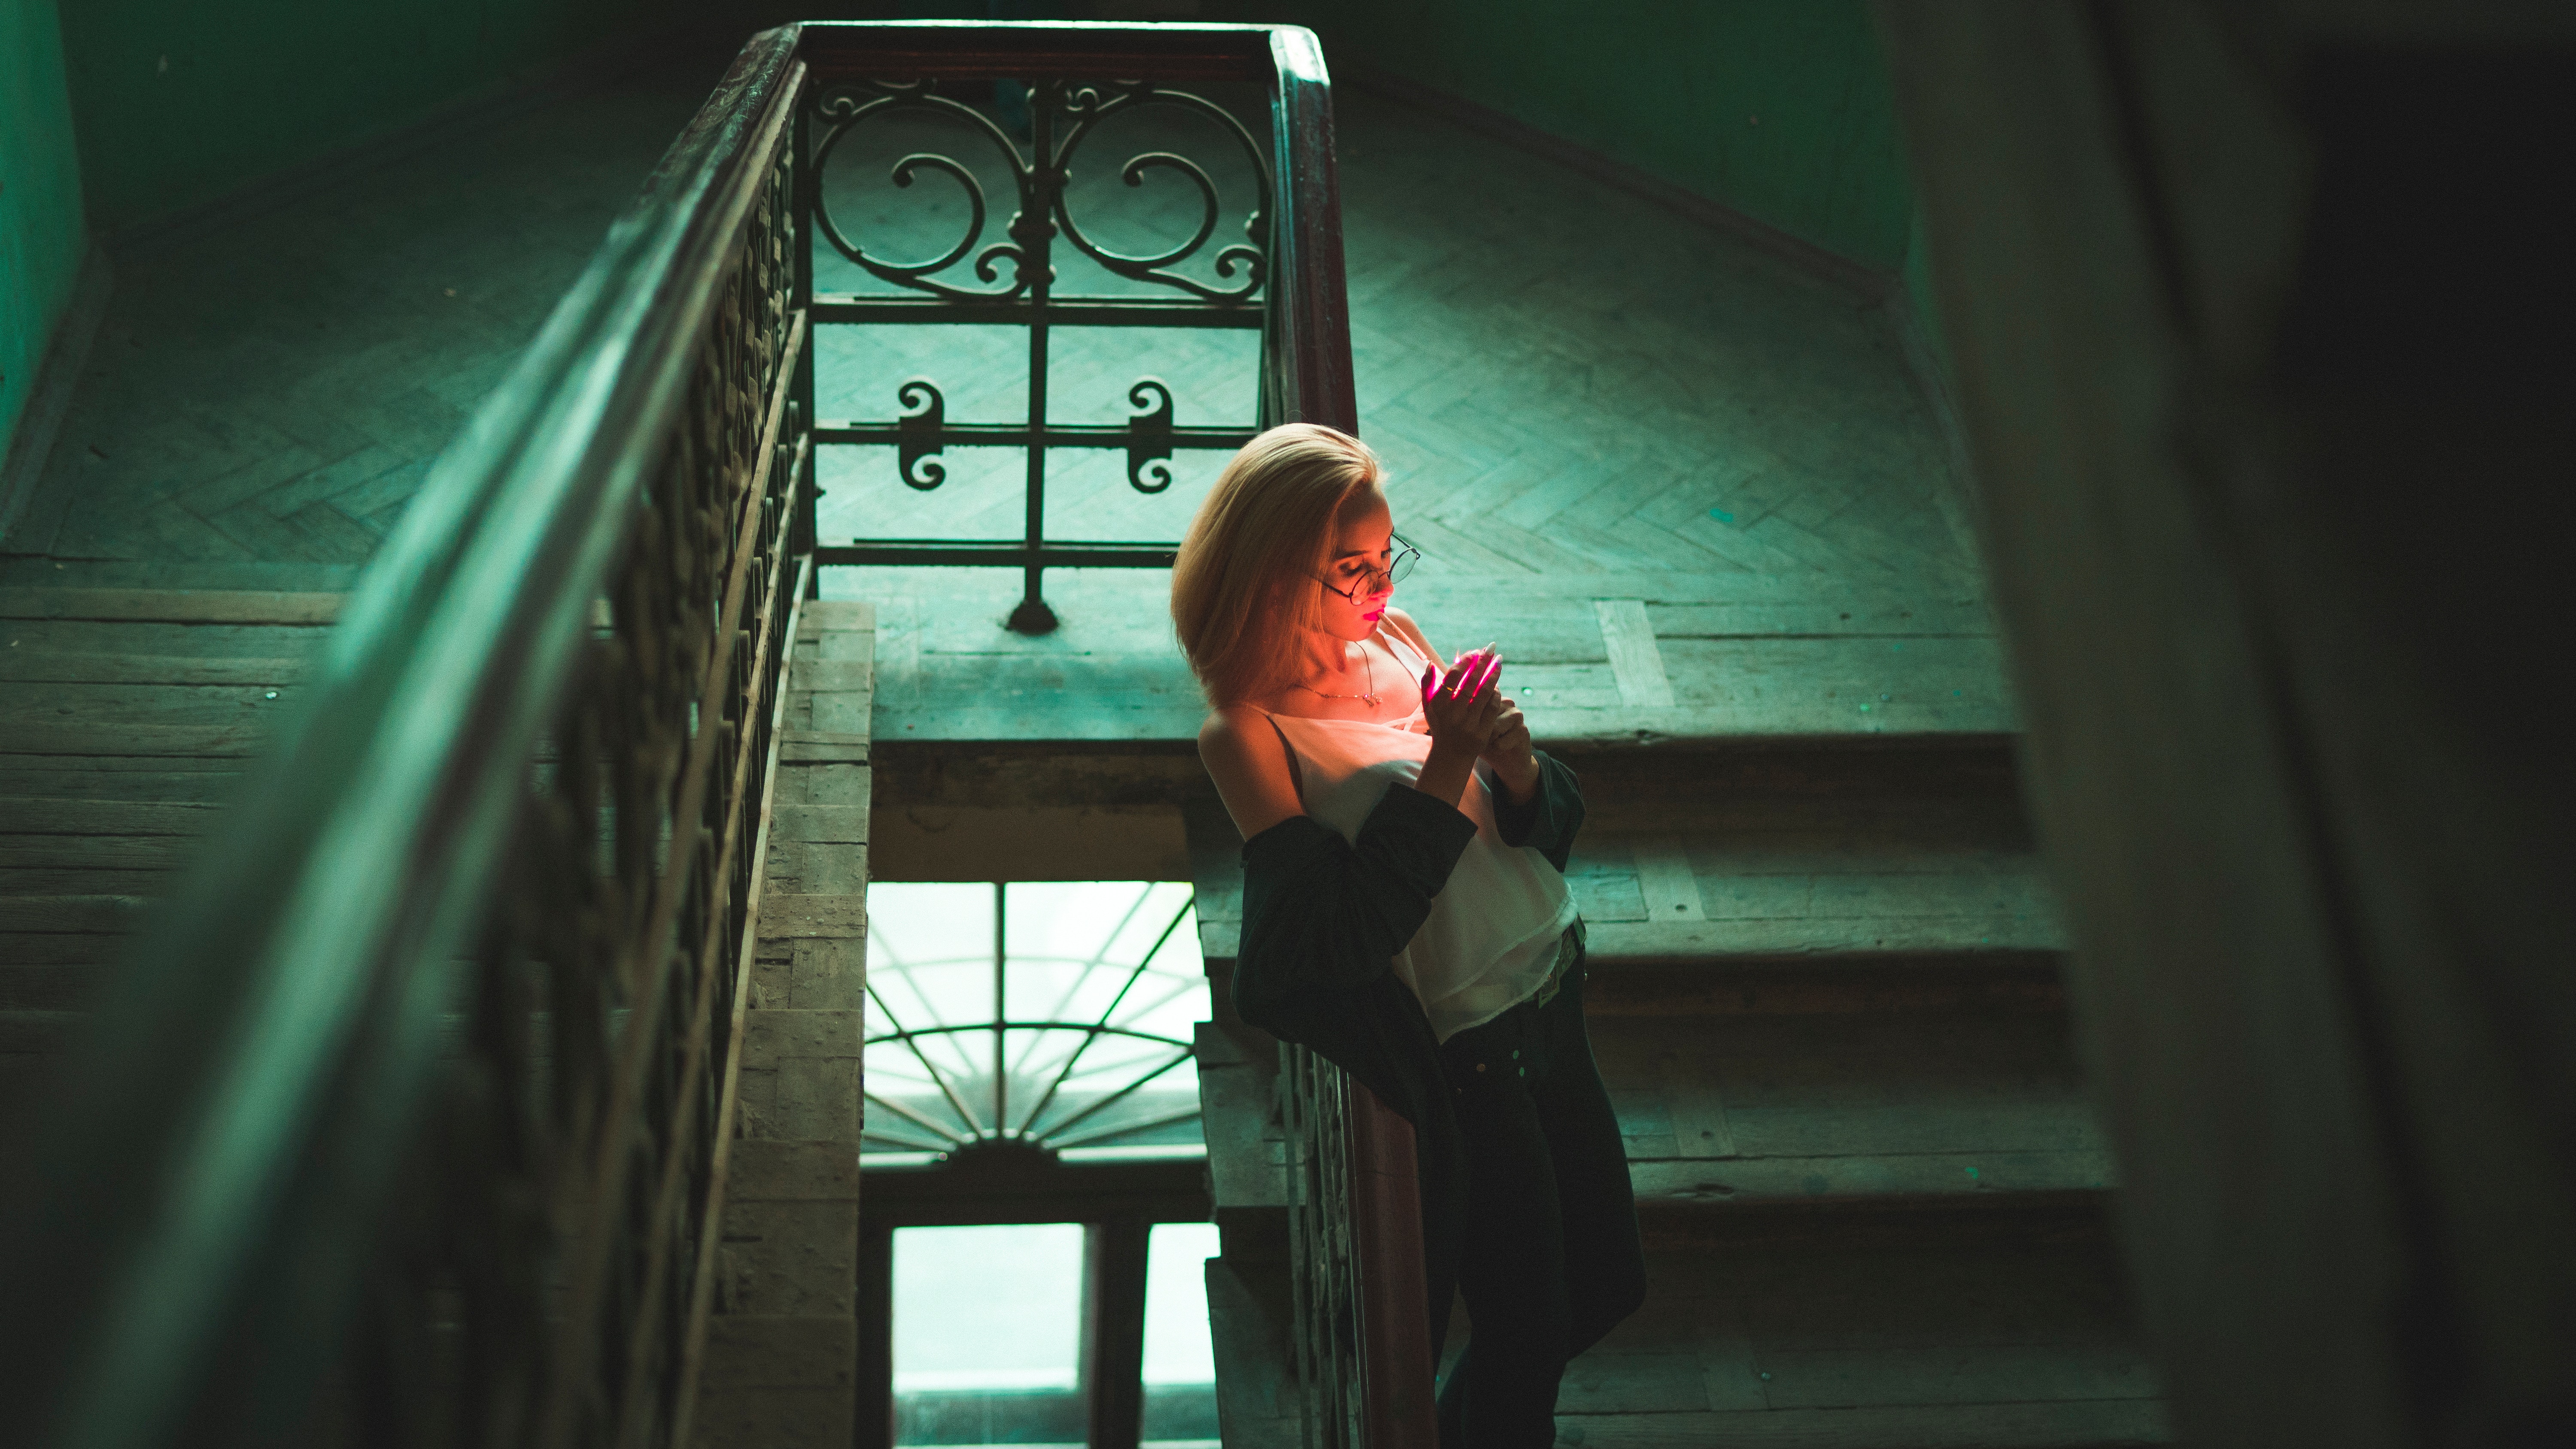
green, photography, room, performance, window